The Prestige (film)

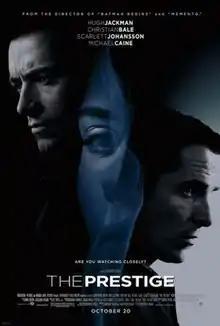
Theatrical release poster

The Prestige is a 2006 science fiction psychological thriller film directed by Christopher Nolan, who co-wrote the screenplay with Jonathan Nolan and is based on the 1995 novel by Christopher Priest. It stars Hugh Jackman as Robert Angier and Christian Bale as Alfred Borden, rival stage magicians in Victorian London who feud over a perfect teleportation illusion.